Flag of the Central African Republic

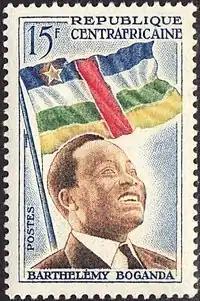
Central African Republic's first postage stamp, from 1959, features Boganda flanked by his flag design.

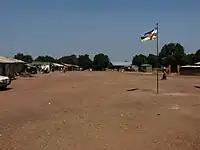
CAR flag in Niem Yéléwa, Nana-Mambéré prefecture

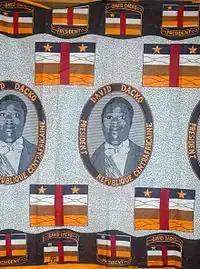
President David Dacko and CAR flags on a carpet; the flag is depicted incorrectly with two stars instead of one.

The flag of the Central African Republic was designed by Barthélemy Boganda, who would become its first president. It was originally intended to be the flag of the United States of Latin Africa, which he proposed in 1957. The flag was adopted by the Legislative Assembly of Ubangi-Shari on 1 December 1958. At the time it was introduced, Boganda stated in the national Legislative Assembly that "Those colours, which symbolize the four territories constituting the French Equatorial Africa but also our guide territory, the Metropolitan France, came out of my heart. The red stripe which crosses the four colours is the symbol of our blood. As we did it when France was in danger, we shall shed our blood for Africa and to protect the Central African Republic, member of the French Community."